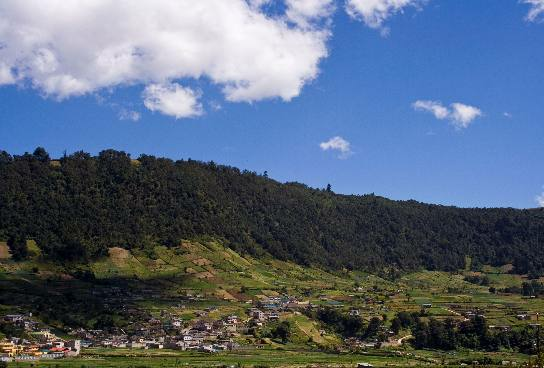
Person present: No